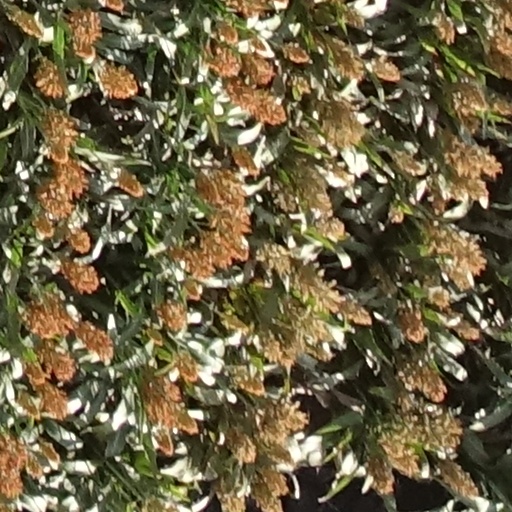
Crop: sorghum